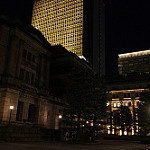
Scene: Outdoor